InterCity

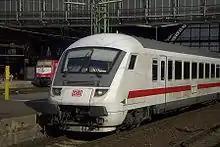
DB InterCity cab car in Bremen Hbf

The Inter-City Rapid Transit Company was an Ohio interurban company, which began operations in 1930 as it had purchased its route from the Northern Ohio Traction & Light Company. It remained in operation till 1940.